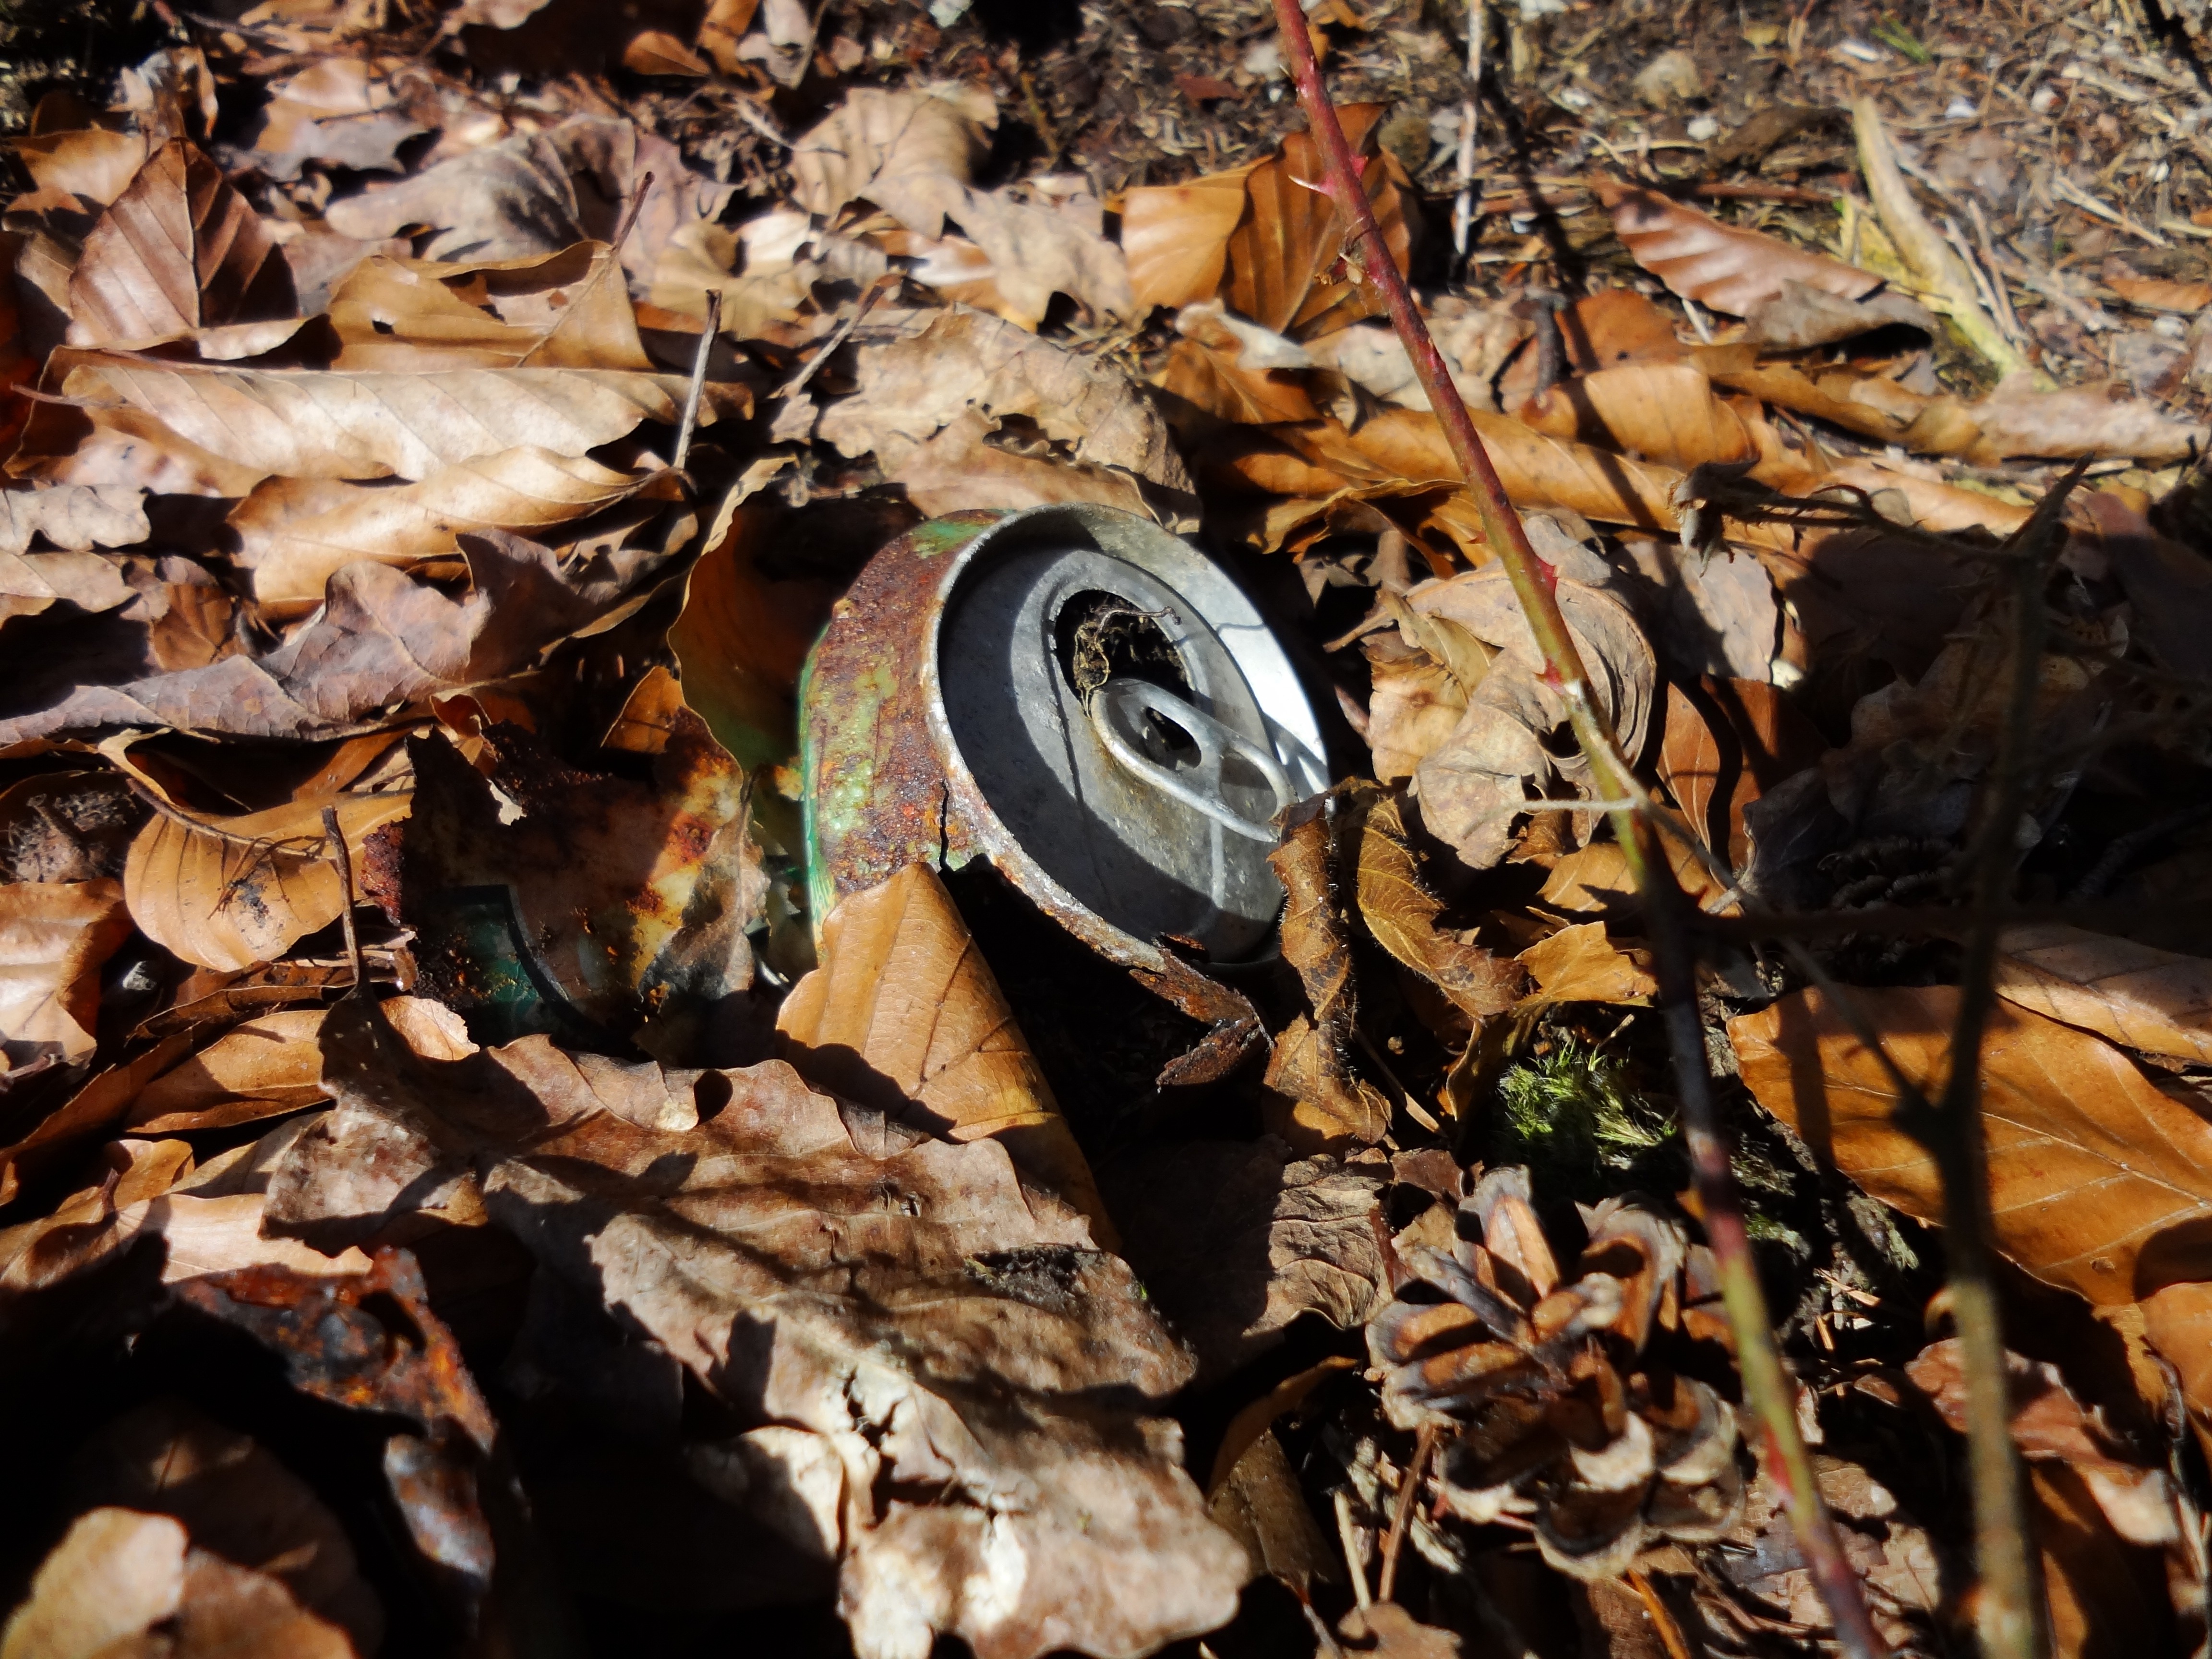
tree, nature, forest, branch, wood, leaf, flower, trunk, environment, autumn, metal, box, flora, season, leaves, fungus, rusty, garbage, woodland, stainless, environmental protection, woody plant